Bandtail puffer

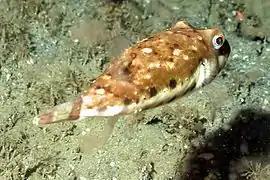
Bandtail puffer ("Sphoeroides spengleri")

The bandtail puffer (Sphoeroides spengleri) is a species in the family Tetraodontidae, or pufferfishes. It can grow to a length of about 30 cm and is common in the Caribbean and observed from Massachusetts, USA in the north to Santa Catarina, Brazil in the south.